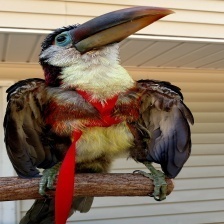
Species: CURL CRESTED ARACURI
Scientific name: PTEROGLOSSUS BEAUHARNAESII
ImageNet parent category: toucan